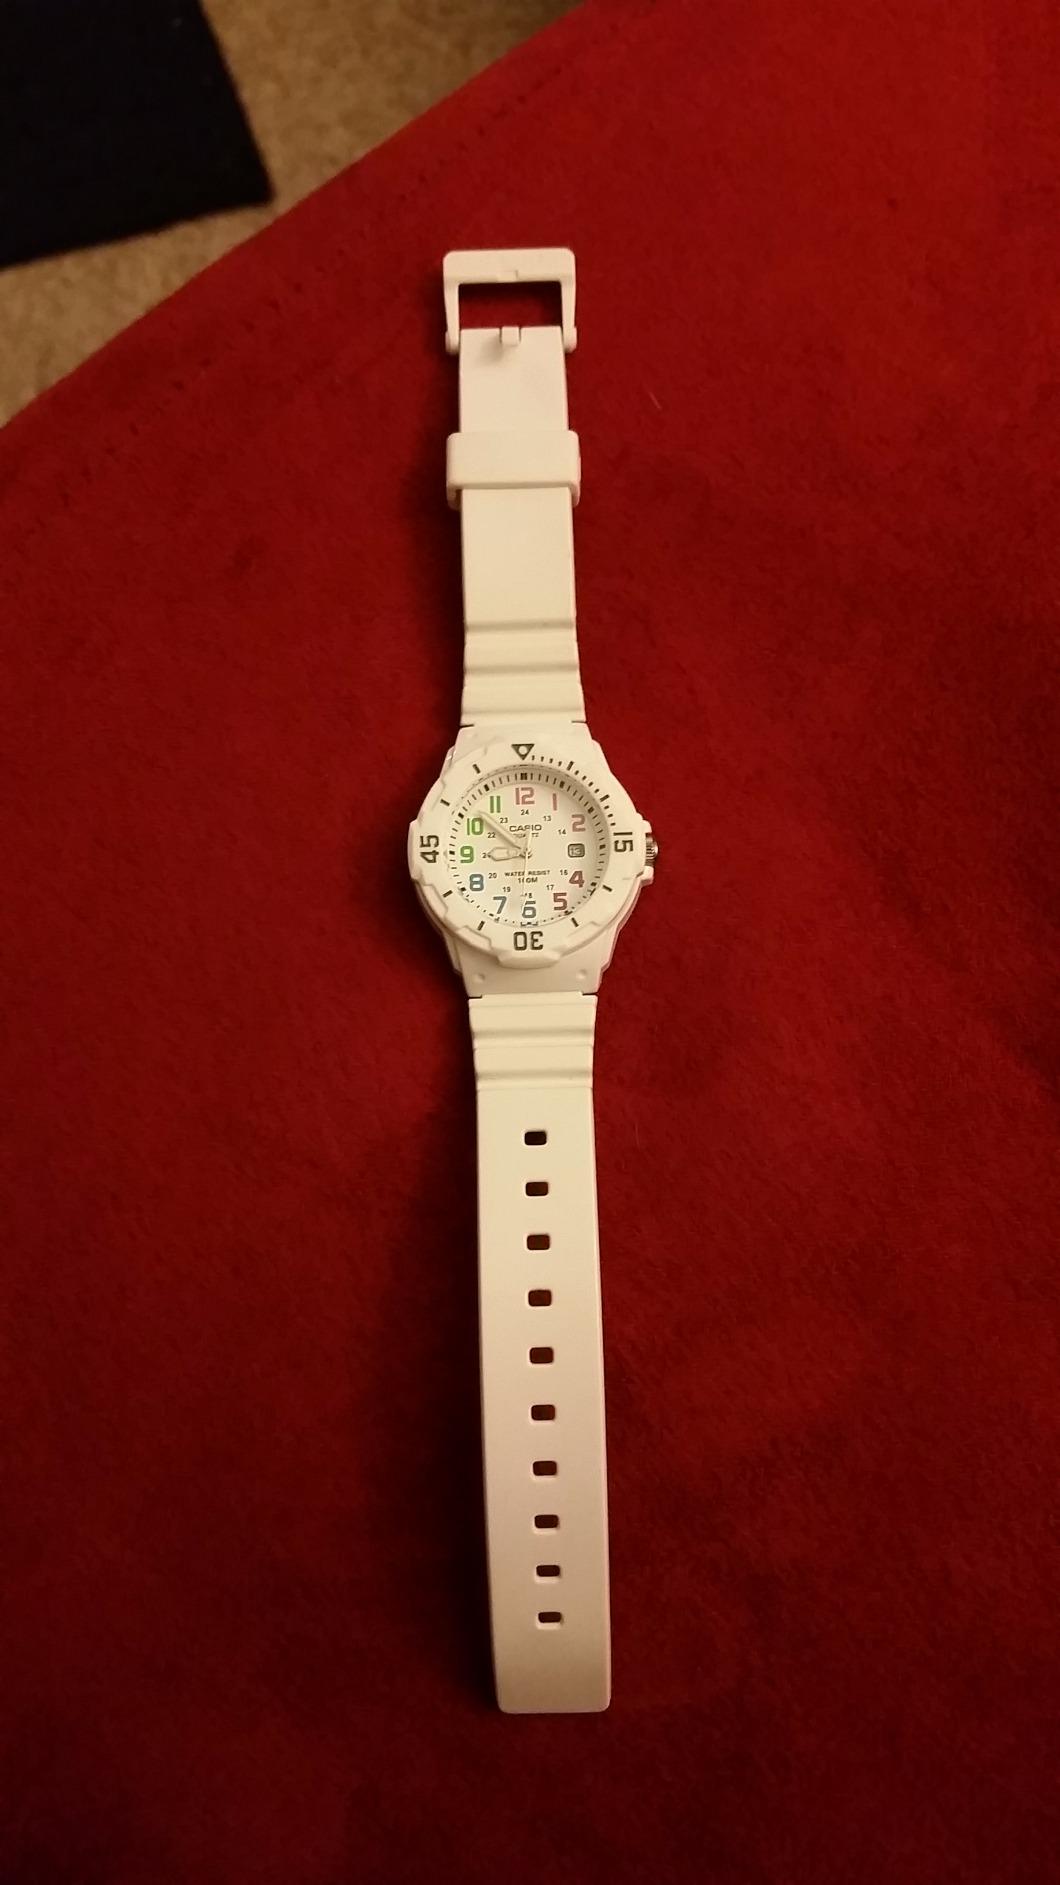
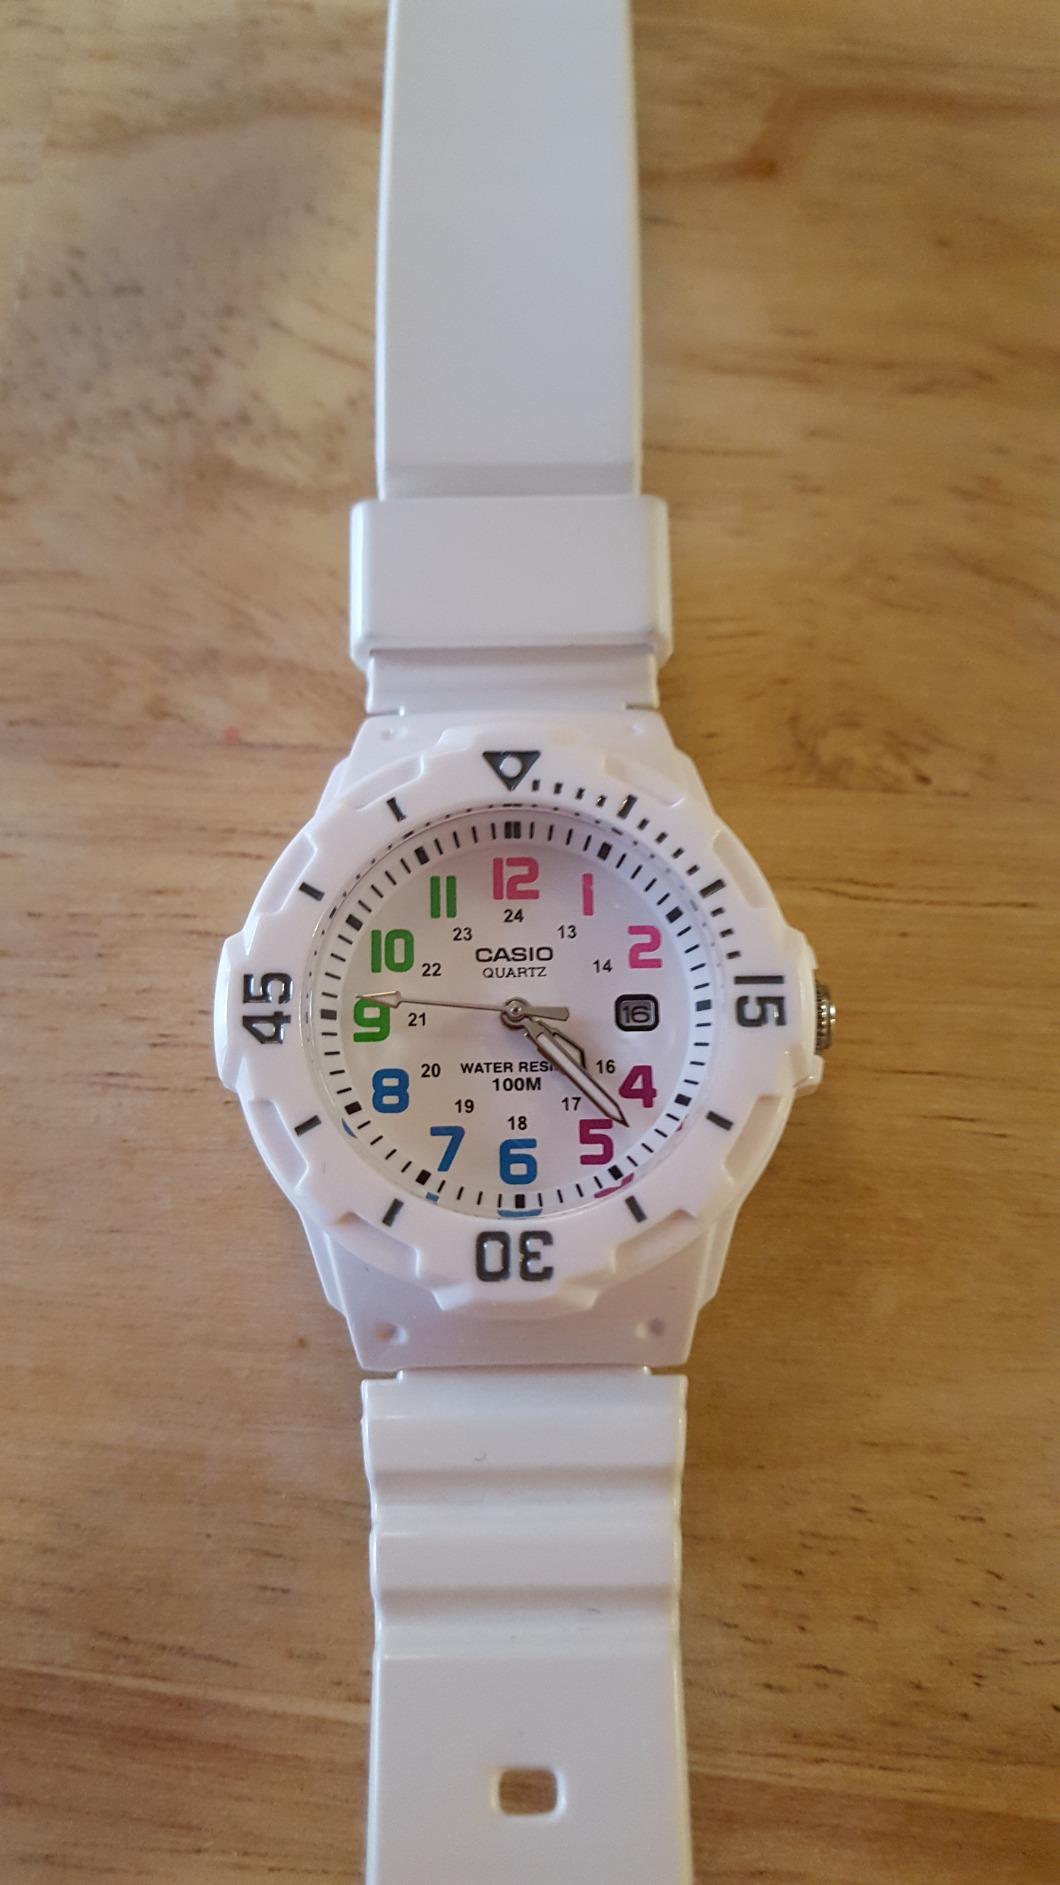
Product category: accessories_watch
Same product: yes